IJmuiden

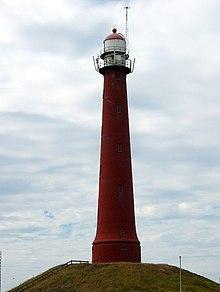
IJmuiden's Rear Range lighthouse

After the German invasion of the Netherlands on 10 May 1940, the Dutch Royal family left the country from IJmuiden in the late evening of 12 May. Some were on board the British destroyer , while Queen Wilhelmina left on board . The quays at IJmuiden were crowded at that time with people desperate to be transported across the channel, sometimes at great expense. During the Nazi German occupation, the canal was out of operation and the Germans destroyed most of IJmuiden to create what they called "Festung IJmuiden" (literally "fortress", a heavily defended zone, from which the civilian population had been removed.